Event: Nepal Earthquake
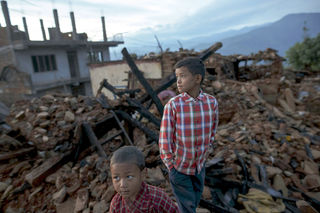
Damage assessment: damage